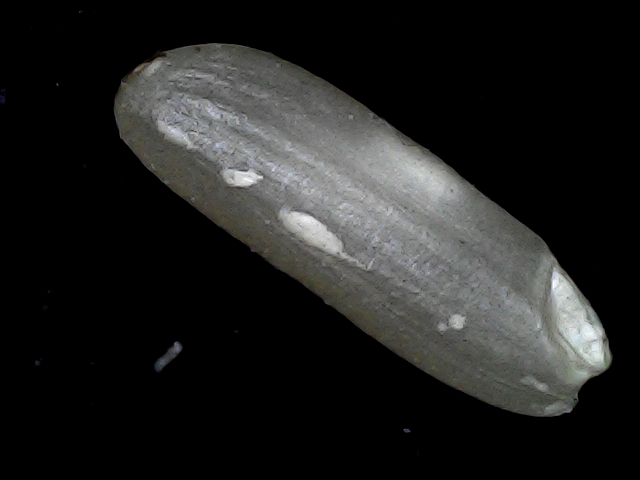
Rice variety: BD85